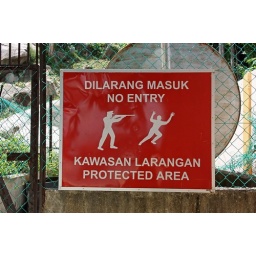
The sign says it all. Spotted near the government office on Pulau Perhentian Besar.